Victorian Arcade, Walsall

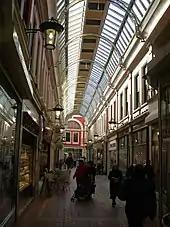
Inside the arcade

There are entrances on Bradford Street on the north-west, Digbeth Street on the north-east and Lower Hall Lane on the south-east. The frontage on Bradford Street has a first-floor balcony of five bays: there are iron balustrades, with shops and office chambers behind. There are timber oriel windows on the floor above. There was originally a five-bay upper floor on the Digbeth Street frontage, replaced during the 20th century.